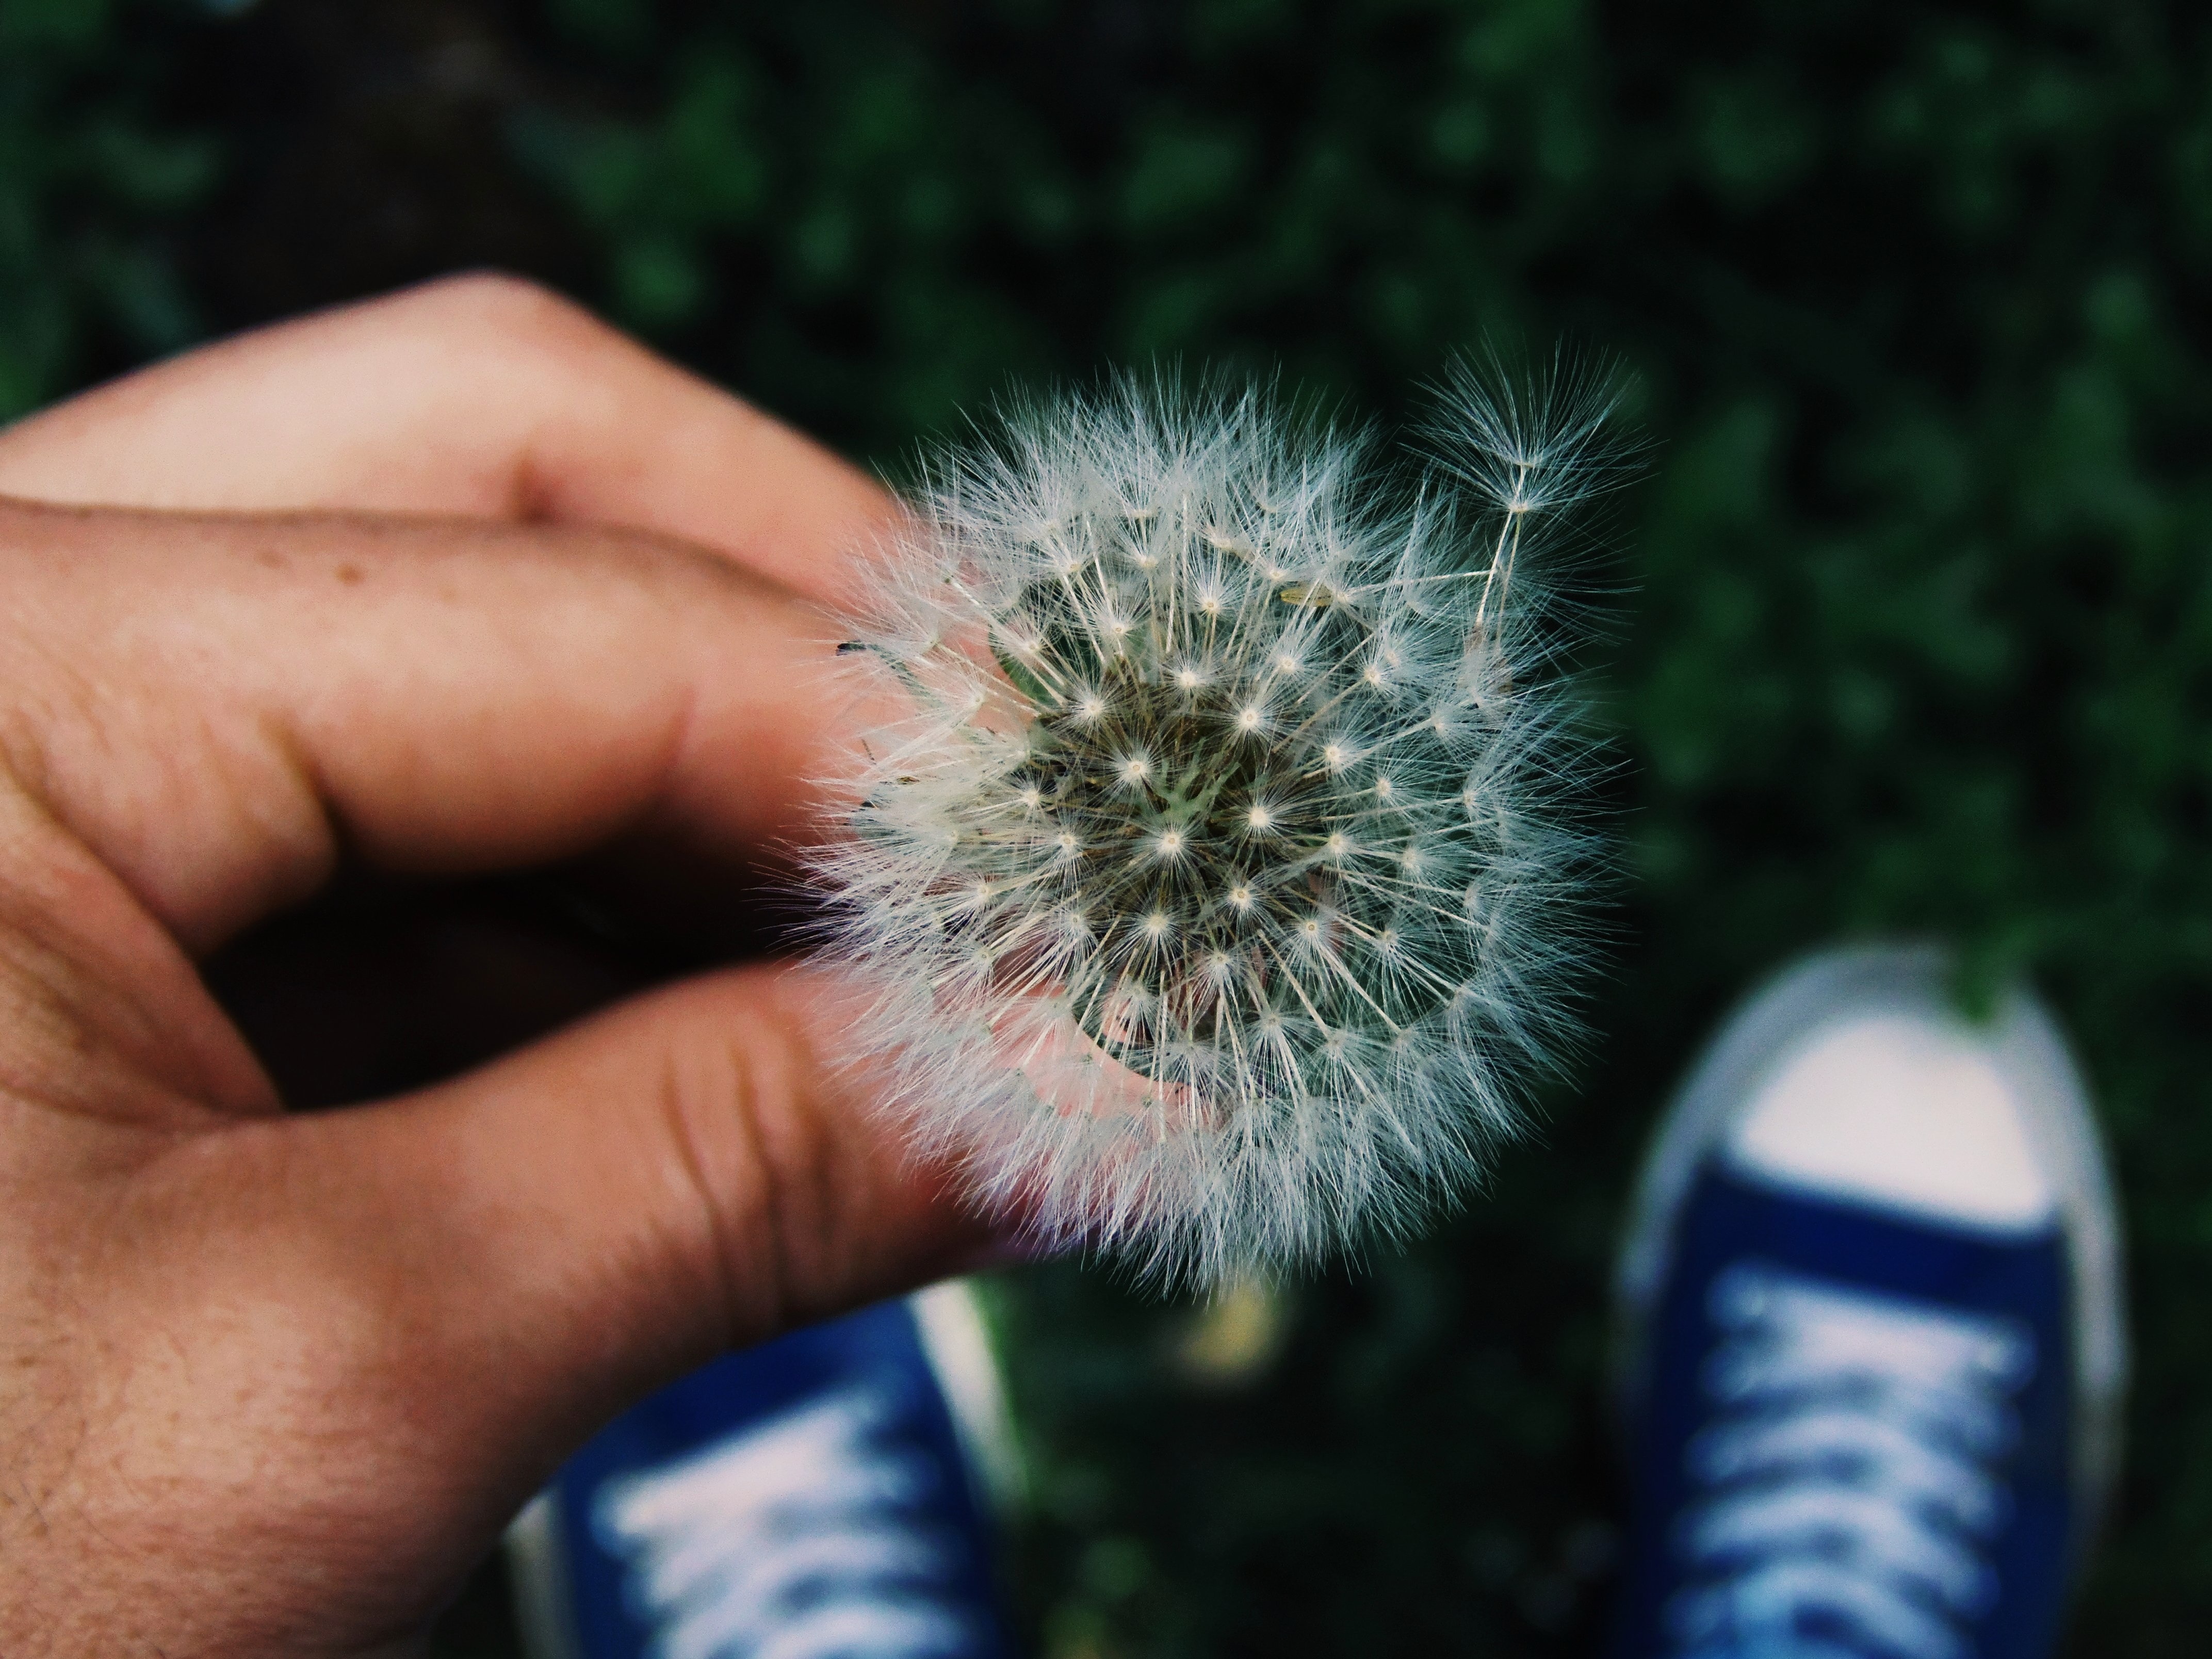
grass, plant, photography, flower, green, botany, flora, close up, macro photography, flowering plant, land plant, thorns spines and prickles